History of espionage

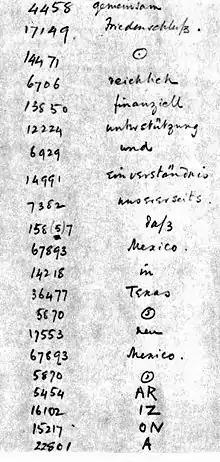
The interception and decryption of the Zimmermann telegram by Room 40 at the Admiralty was of pivotal importance for the outcome of World War I.

Two new methods for intelligence collection developed over the course of the war – aerial reconnaissance and photography; and the interception and decryption of radio signals. The British rapidly built up great expertise in the newly emerging field of signals intelligence and codebreaking.